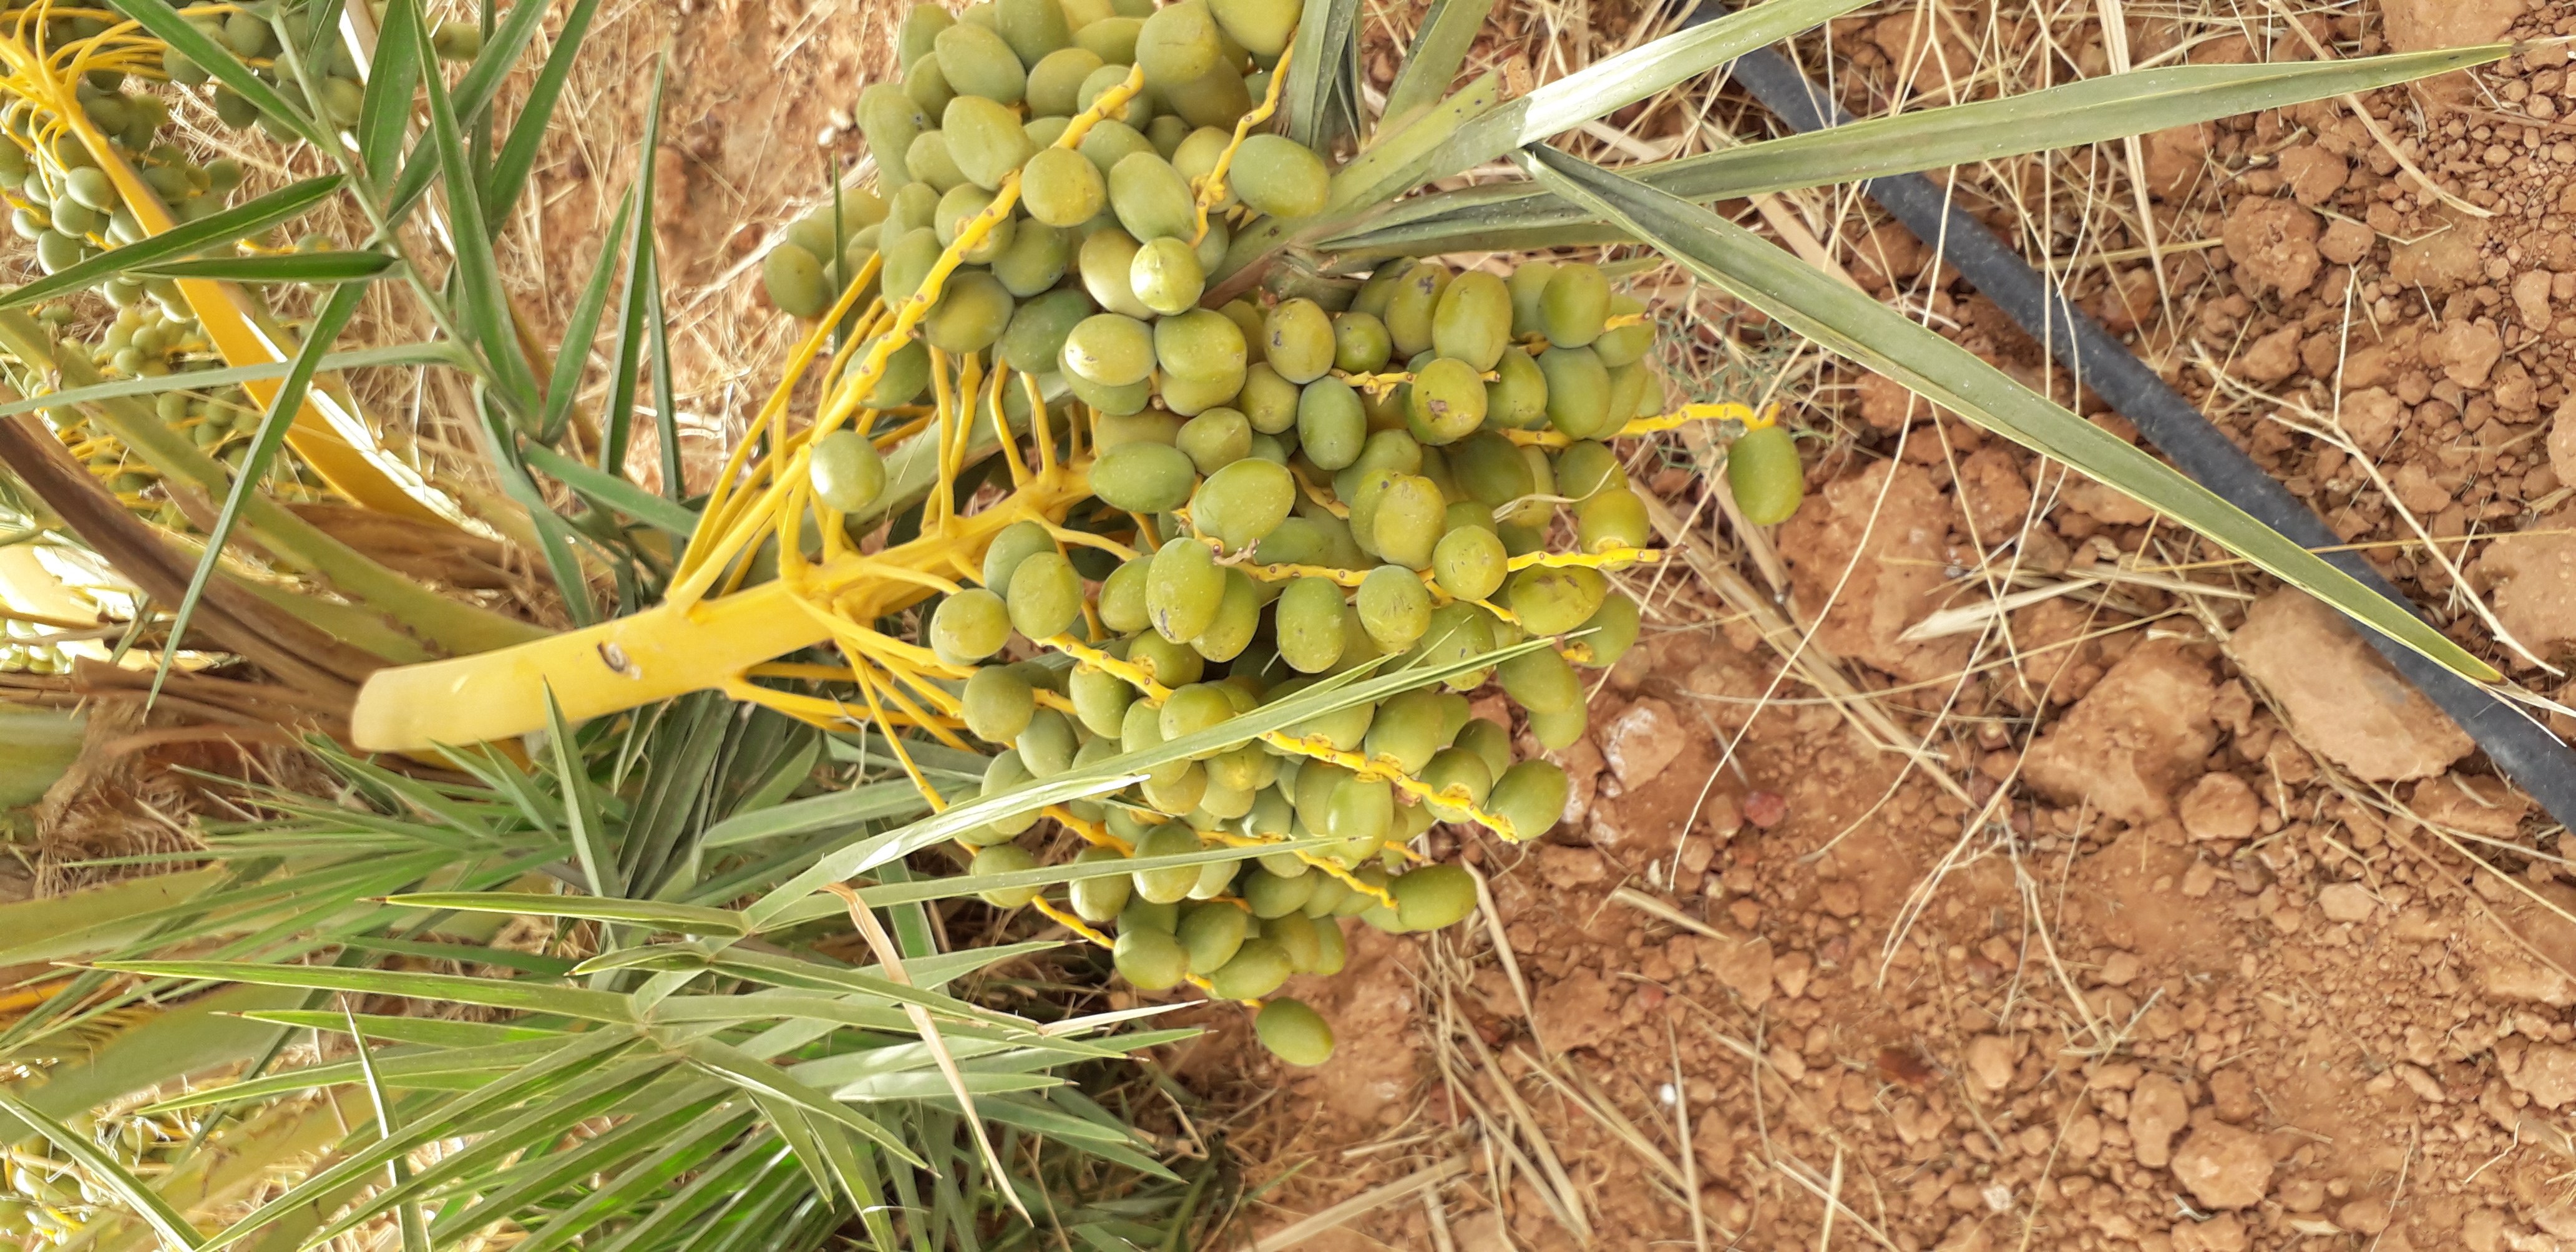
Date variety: kholt